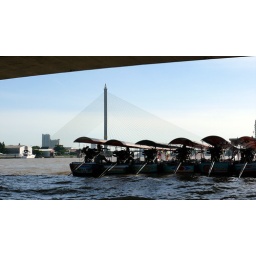
Old Bangkok rover boats set against the modern suspension bridge in the background.